Ali Shariati

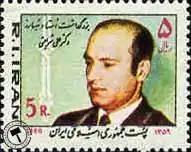
1980 Iranian stamp honoring Shariati

Shariati sought to revive the revolutionary currents of Shi'ism. His interpretation of Shiism encouraged revolution in the world and promised salvation after death. He referred to his brand of Shiism as "red Shiism" which he contrasted with non-revolutionary "black Shiism" or Safavid Shiism. His ideas have been compared to the Catholic Liberation Theology movement founded in South America by Peruvian Gustavo Gutierrez and Brazilian Leonardo Boff.